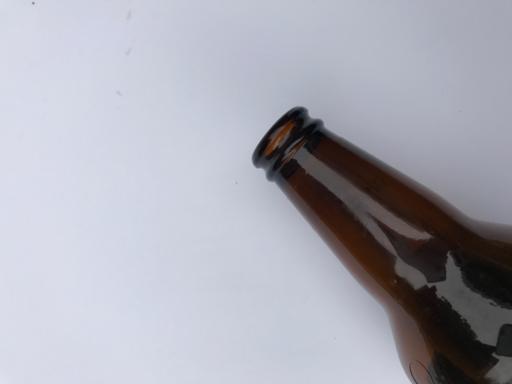
Label: glass